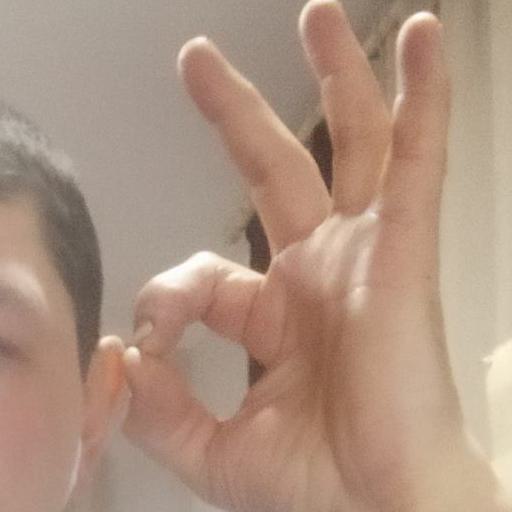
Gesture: ok